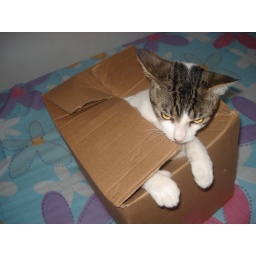
cat in a box